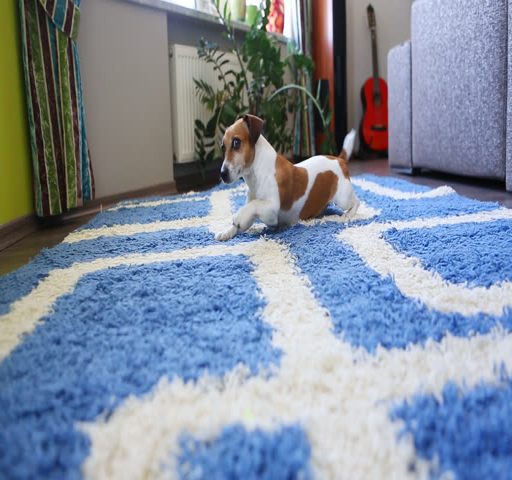
little dog crawls on the blue carpet in a sunlit room .